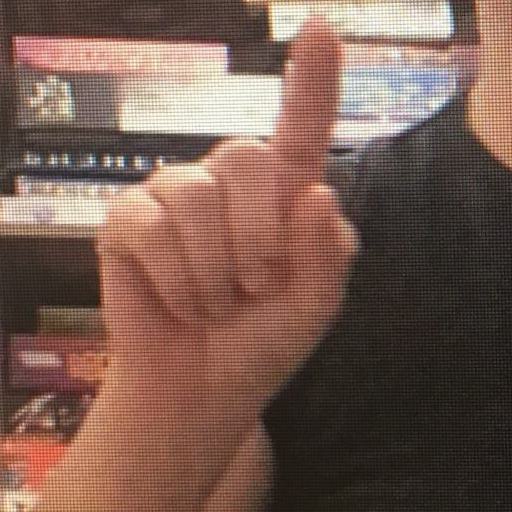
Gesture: one